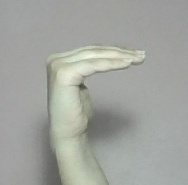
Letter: haa